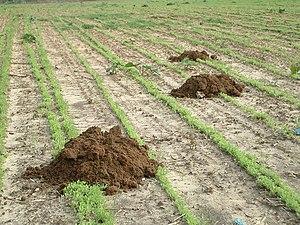
Le Rat taupe est un rongeur aveugle comme tous les membres de la sous-famille des Spalacinés et du genre Spalax. Ce sont des rats taupes méditerranéens.
Les rats taupes sont des rongeurs pratiquement aveugles vivant dans des souterrains et se nourrissant de racines. Ils diffèrent morphologiquement nettement des taupes par la présence de grandes incisives et l'absence de trompe.